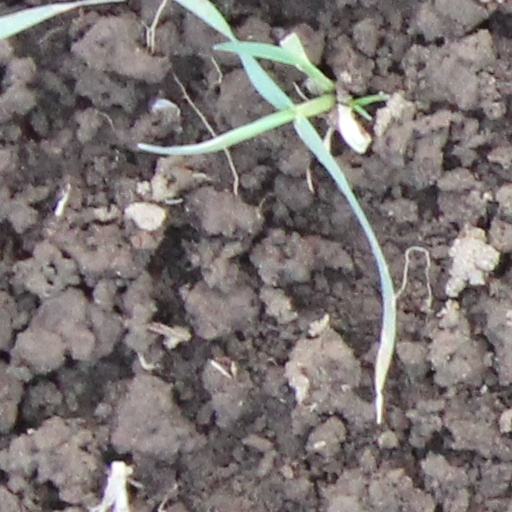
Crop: wheat